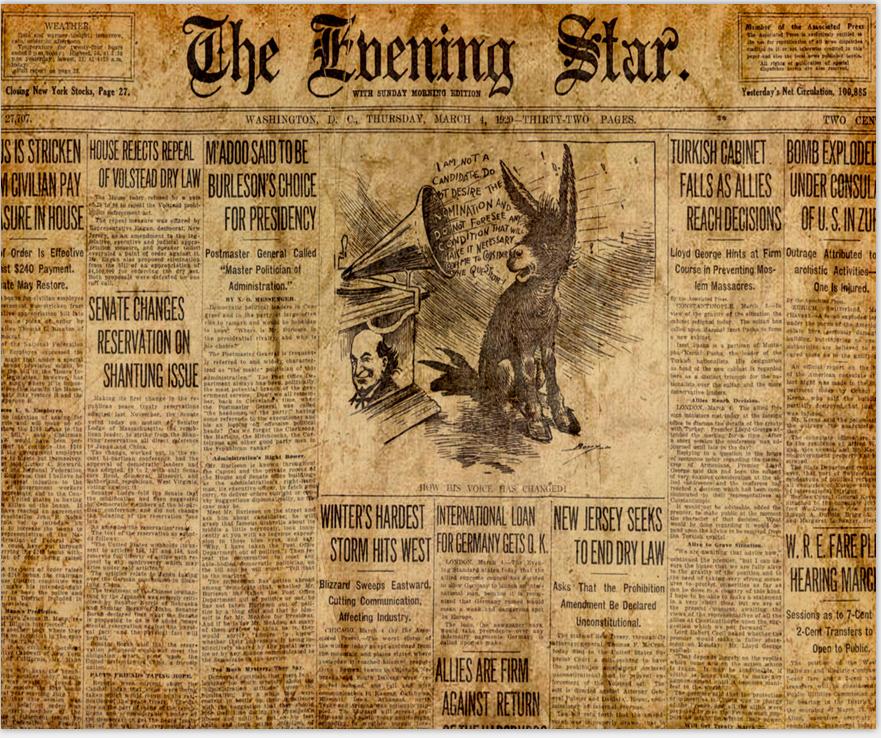
Waste category: paper